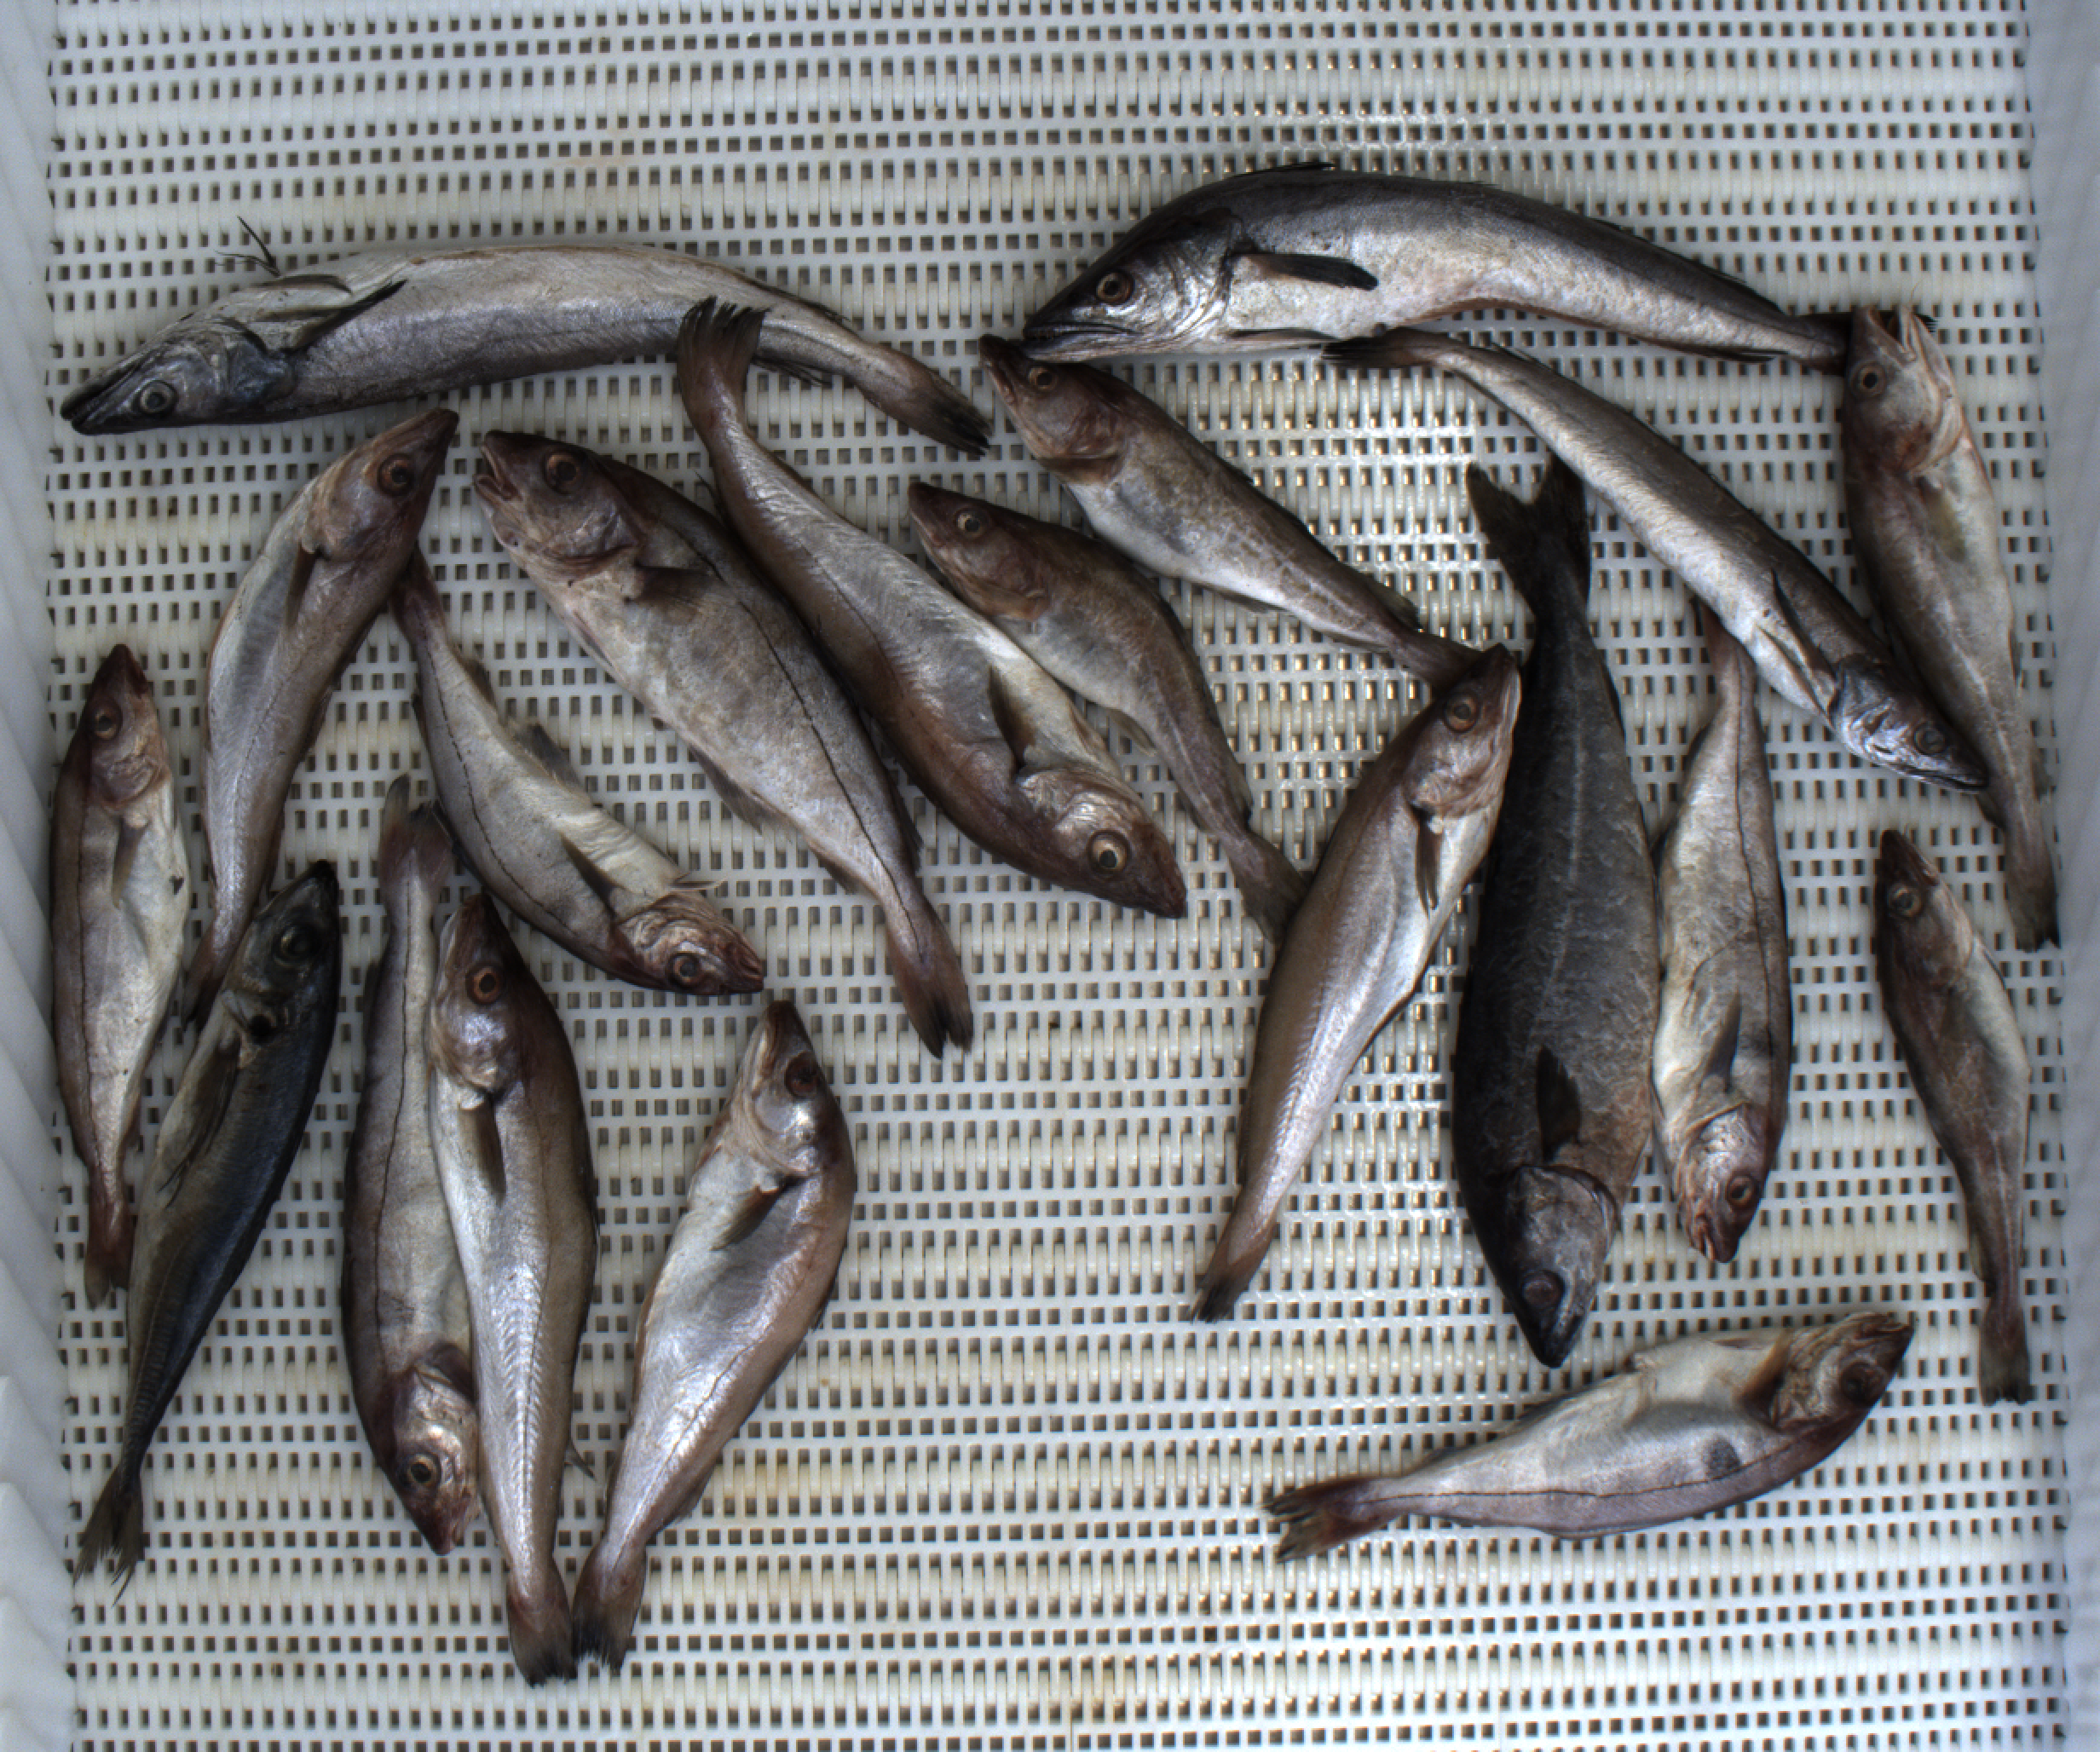
Total fish: 20
Cod: 4
Haddock: 6
Whiting: 5
Hake: 3
Horse mackerel: 1
Saithe: 1
Other: 0